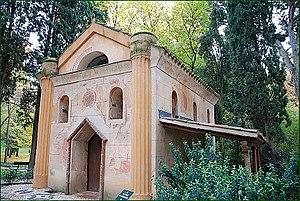
Le parc El Capricho est un espace vert et un jardin historique du quartier d'Alameda de Osuna, dans le district de Barajas, au nord-ouest de la ville de Madrid.